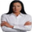
Label: woman